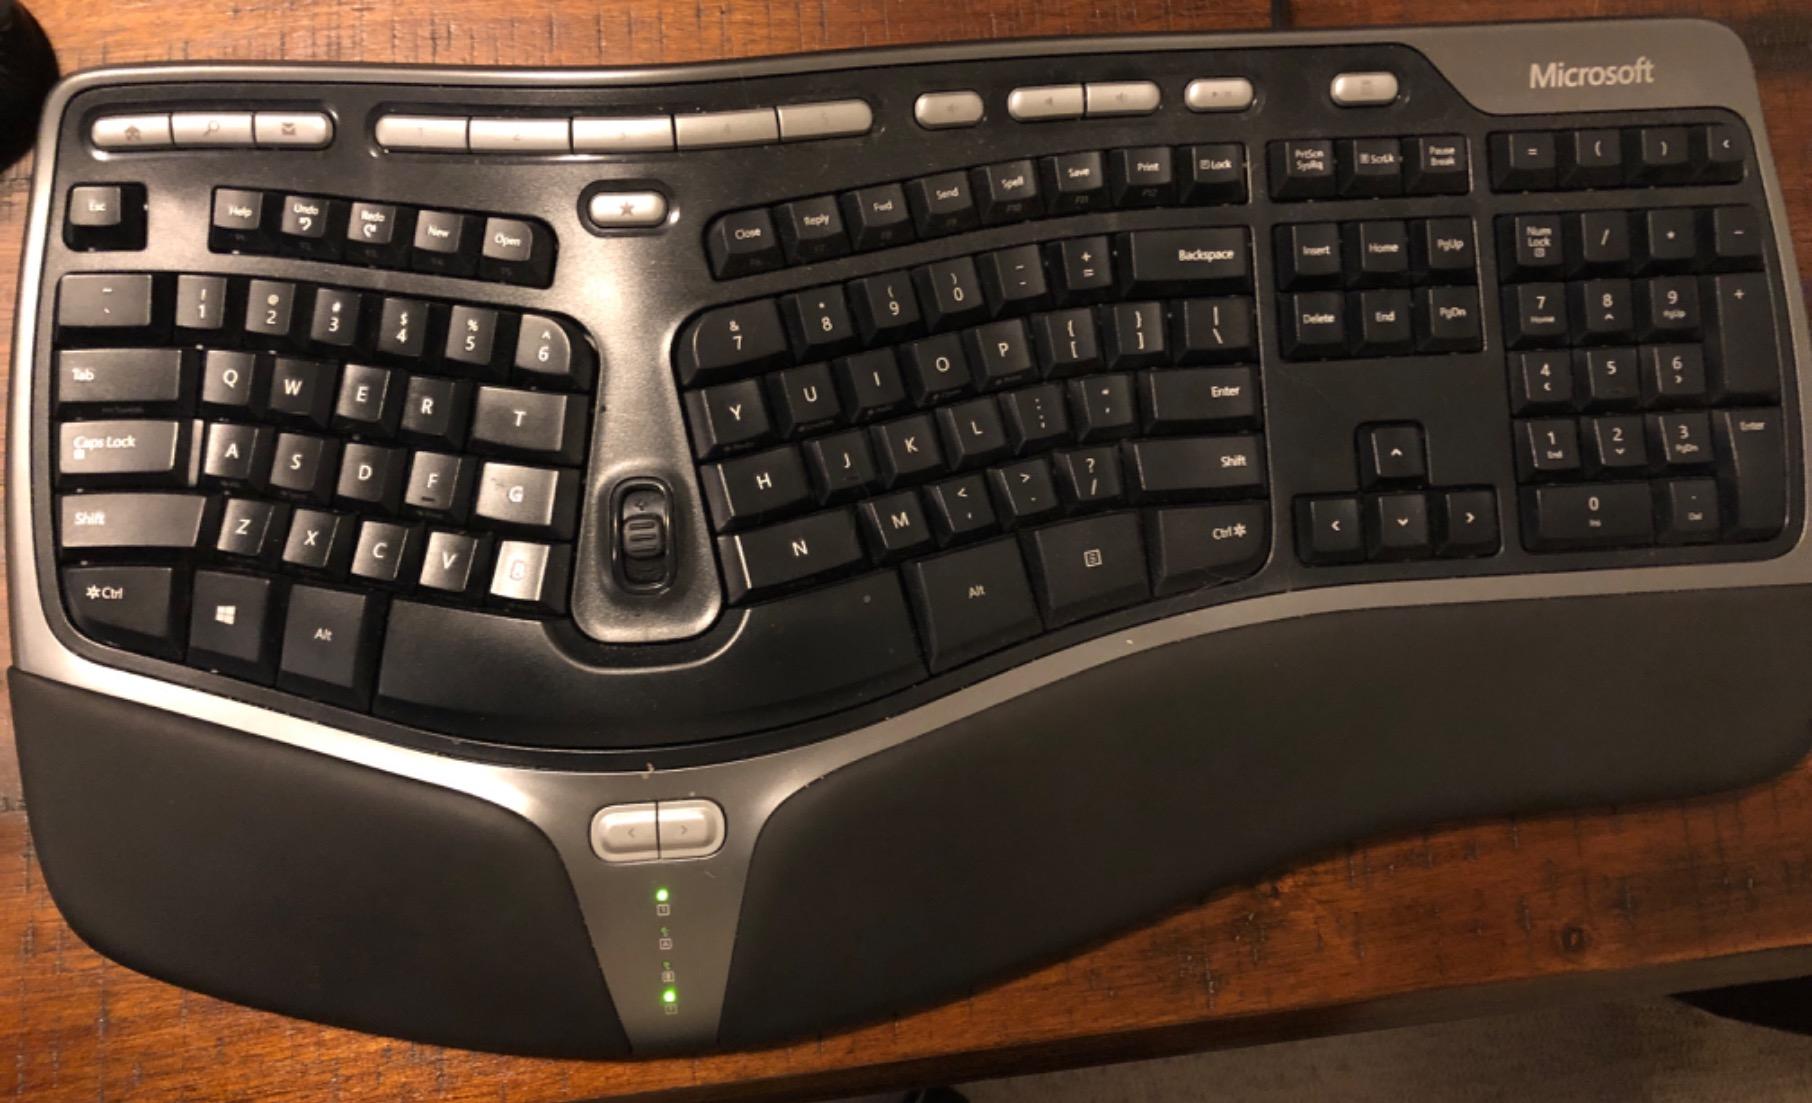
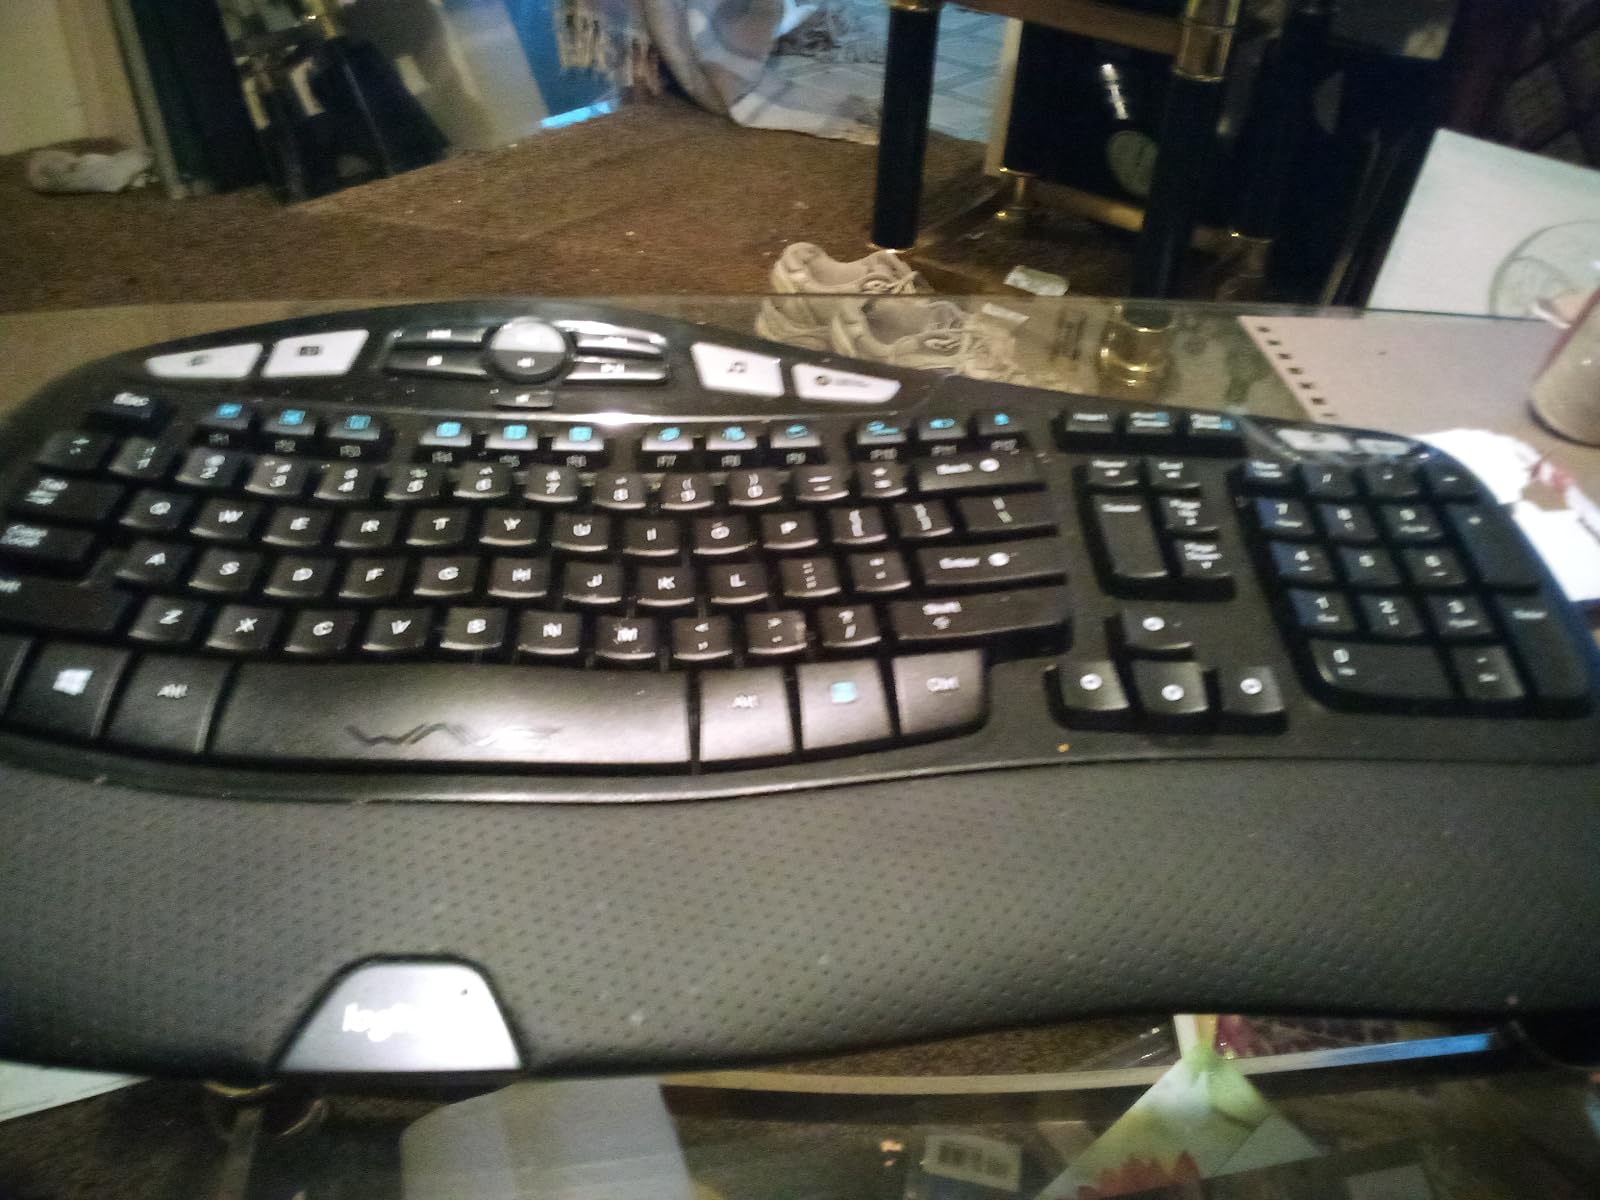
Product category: keyboard
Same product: no